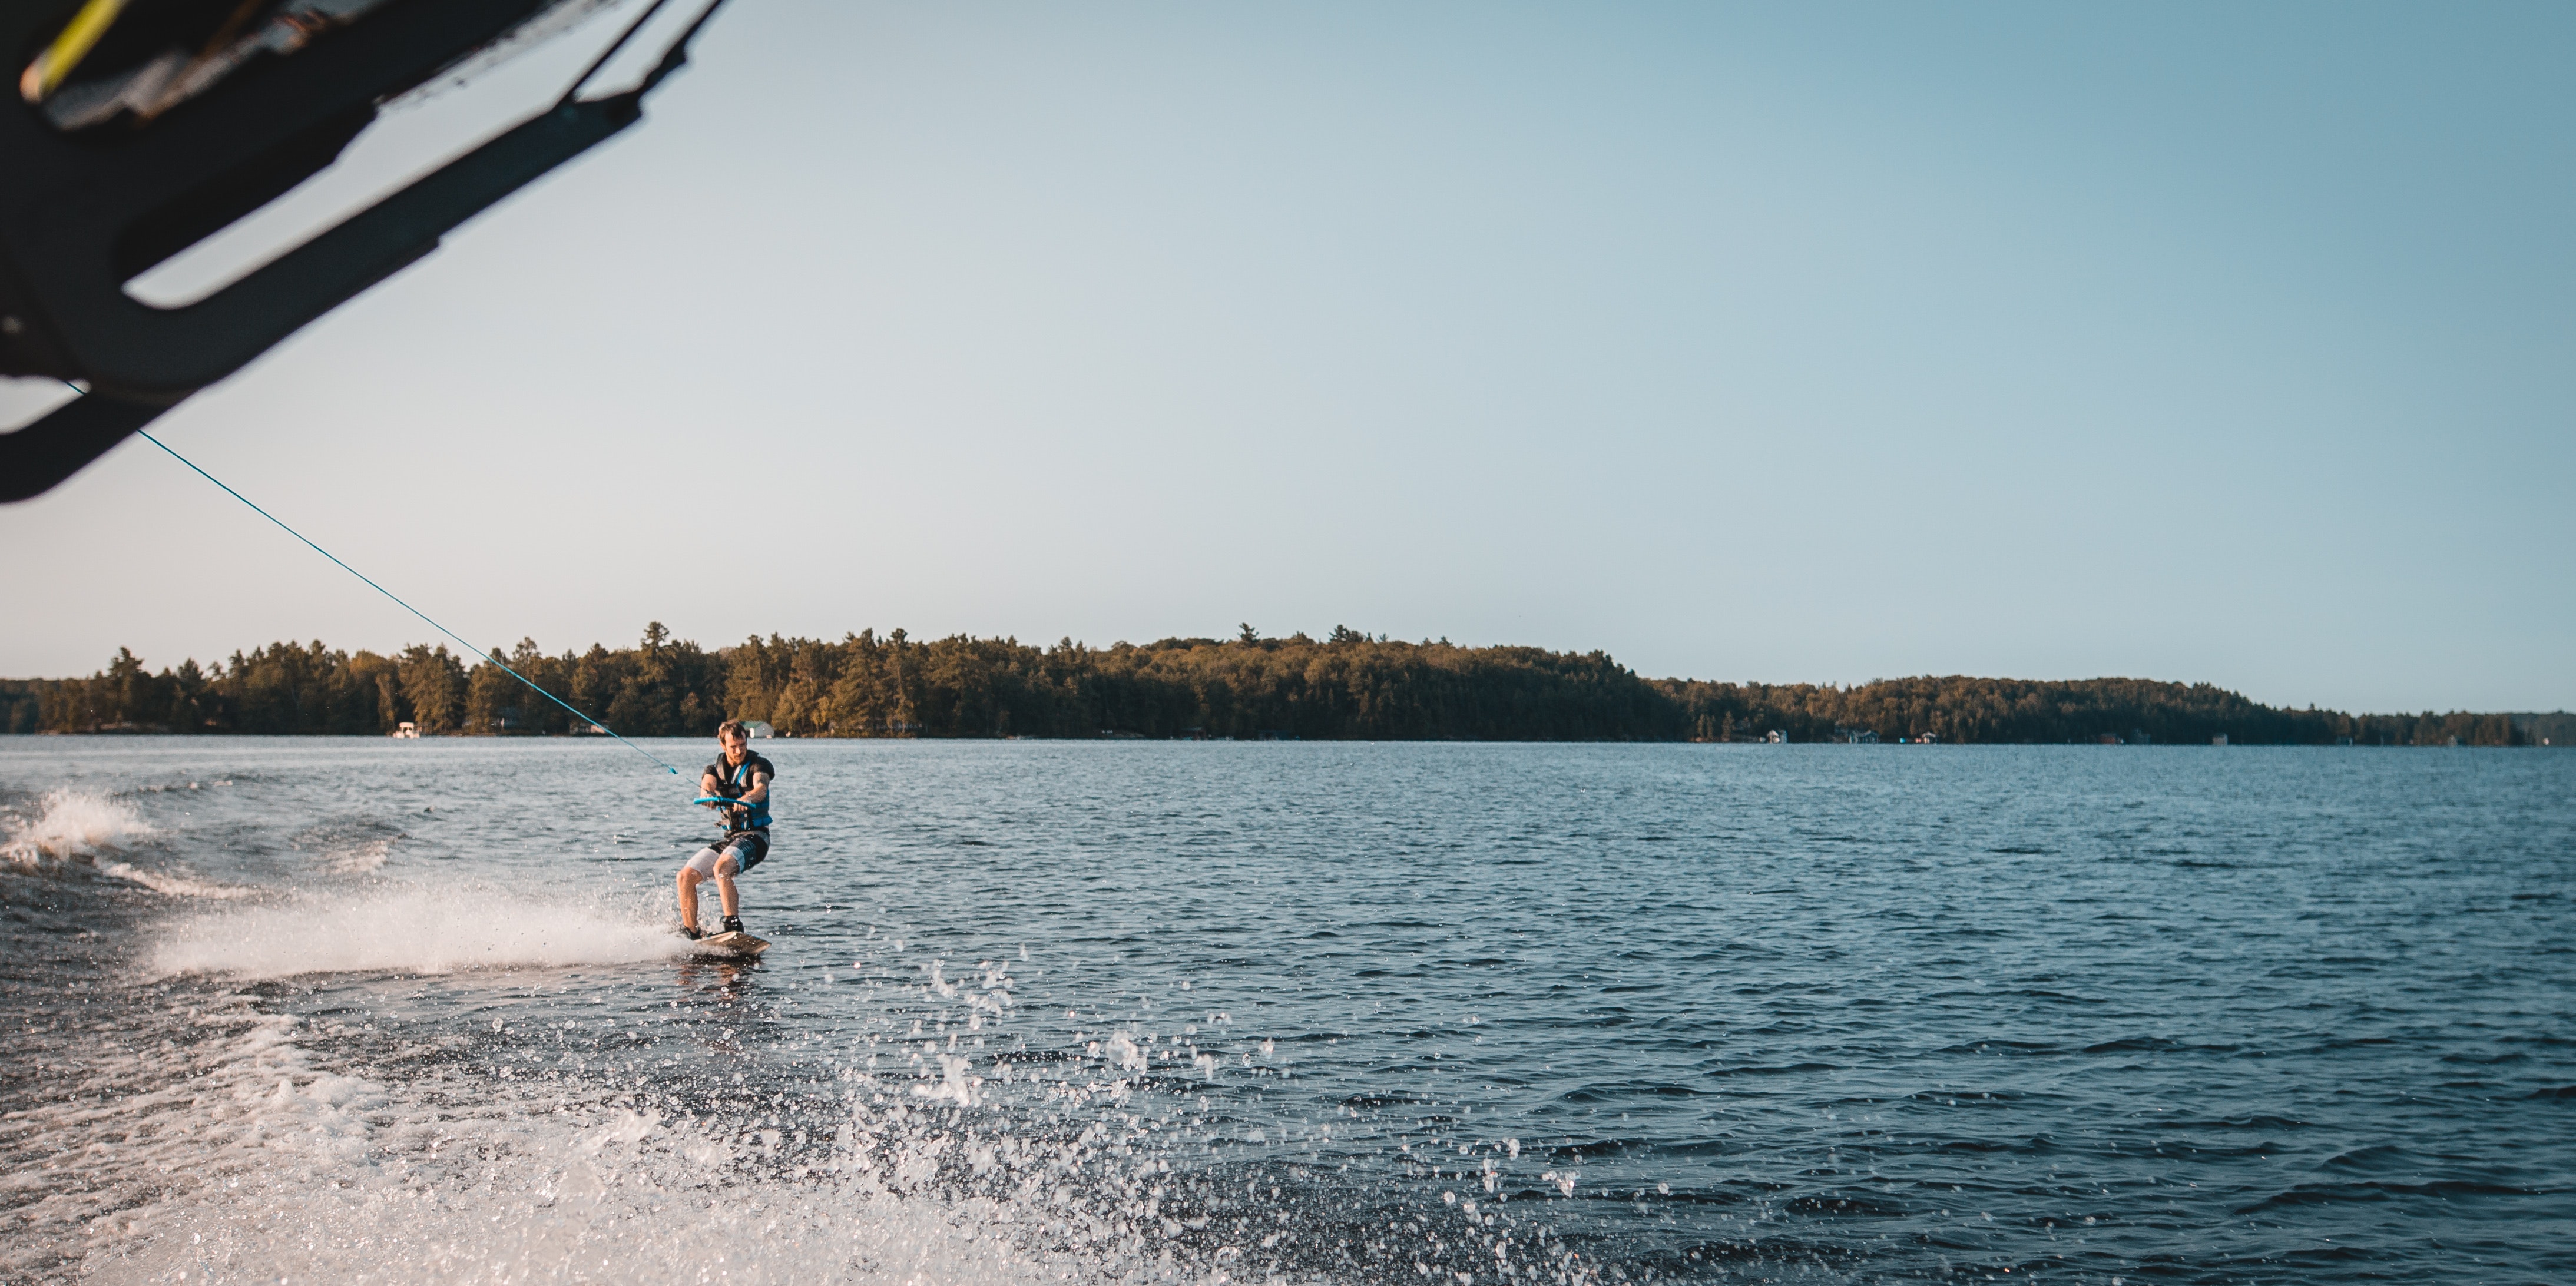
wakeboarding, water, waterskiing, towed water sport, surface water sports, boardsport, lake, sky, fun, vacation, recreation, sea, water sport, reservoir, wakesurfing, summer, wave, tree, ocean, leisure, wind wave, coast, inlet, tourism, sports